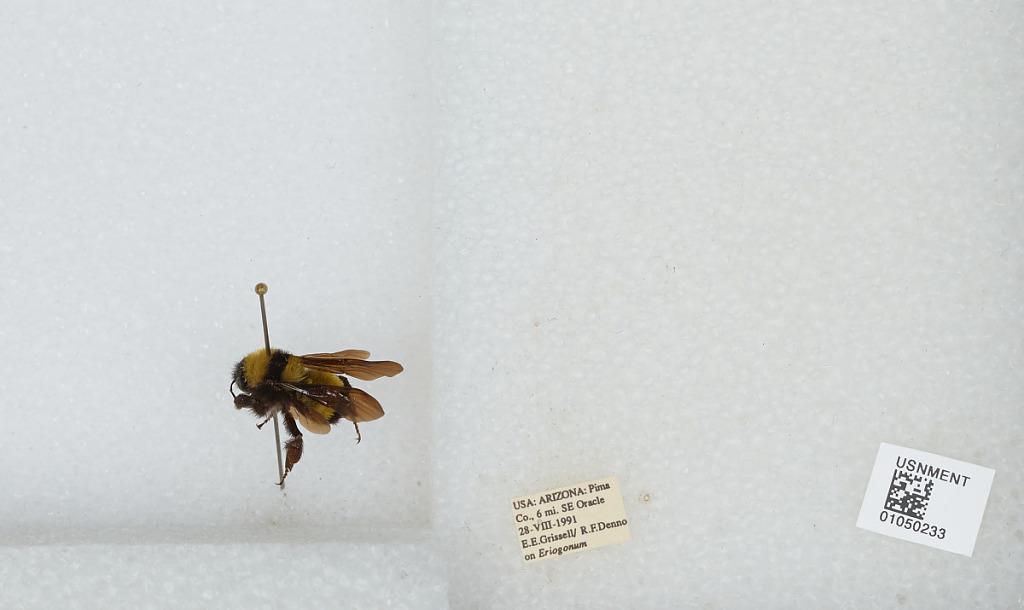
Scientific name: Bombus sp.
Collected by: E. Grissell & R. Denno
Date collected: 1991-8-28
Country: United States
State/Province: Arizona
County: Pima
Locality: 6 miles Southeast of Oracle
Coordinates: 32.5628, -110.706